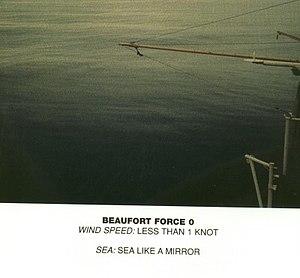
L'échelle de Beaufort est une échelle de mesure empirique, comportant 13 degrés, de la vitesse moyenne du vent sur une durée de dix minutes utilisée dans les milieux maritimes. Initialement, le degré Beaufort correspond à un état de la mer associé à une « fourchette » de la vitesse moyenne du vent. Même si, de nos jours, cette vitesse peut être mesurée avec une bonne précision à l'aide d'un anémomètre, il reste commode, en mer, d'estimer cette vitesse par la seule observation des effets du vent sur la surface de la mer.